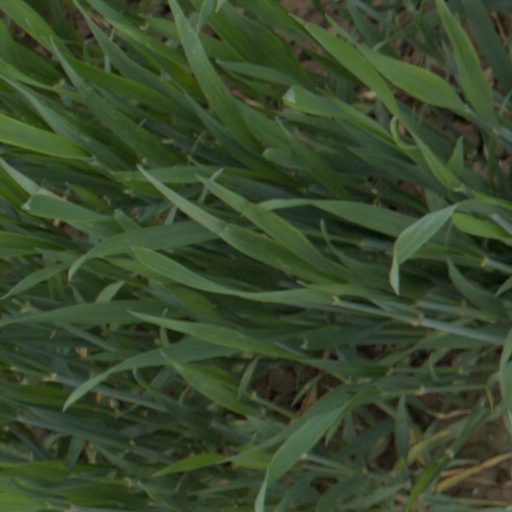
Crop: wheat